Containment building

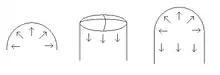
If the outward pressure from steam in a limiting accident is the dominant force, containments tend towards a spherical design, whereas if weight of the structure is the dominant force, designs tend towards a can design. Modern designs tend towards a combination.

Containment systems for nuclear power reactors are distinguished by size, shape, materials used, and suppression systems. The kind of containment used is determined by the type of reactor, generation of the reactor, and the specific plant needs.